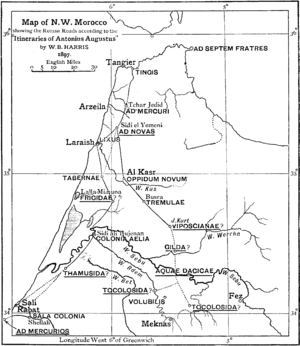
Iulia Constantia Zilil était une des trois colonies romaine en Maurétanie Tingitane fondé par l'empereur Auguste entre 33 et 25 av. J.-C. pour les vétérans de la bataille d'Actium.